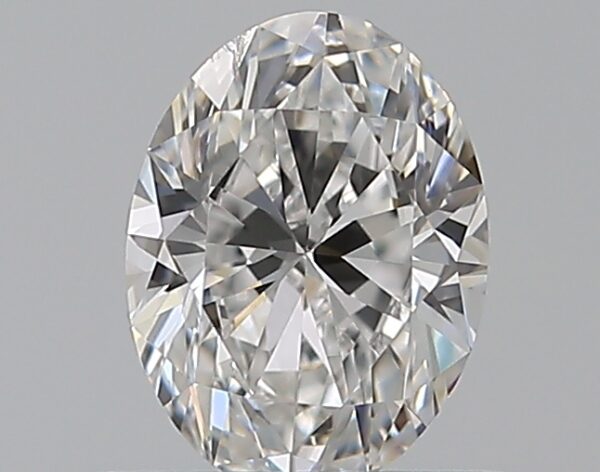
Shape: oval
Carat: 0.5
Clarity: VVS2
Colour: D
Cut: VG
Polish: EX
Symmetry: VG
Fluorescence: M
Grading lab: GIA
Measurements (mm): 5.89 x 4.42 x 2.82